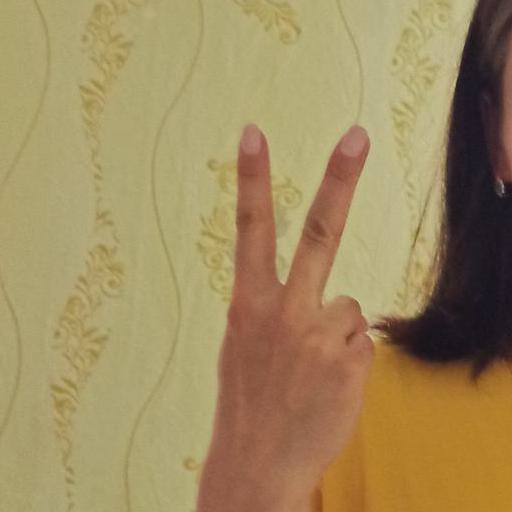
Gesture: peace_inverted